History of the world's tallest structures

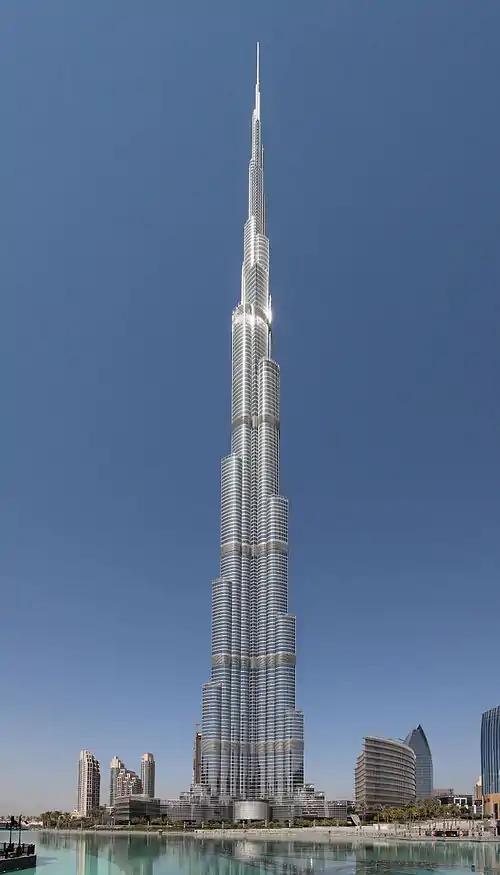
Burj Khalifa, in Dubai, is currently the world's tallest building.

Below is a list of the tallest structures supported by land. For most of the period from around 2650 BC to 1240 AD, the Egyptian pyramids (culminating in the Great Pyramid of Giza) were the tallest structures in the world. From 1240-1884 the records were held by European churches, and from 1954-2008 they were held by guyed radio or TV masts.